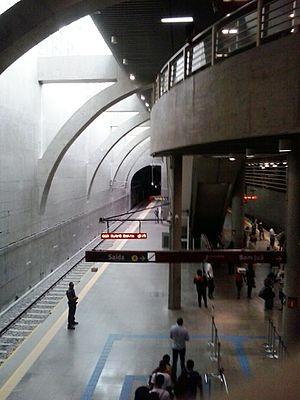
Salvador, appelée aussi Salvador de Bahia, est une ville du Brésil, capitale de l'État de Bahia. Elle est située dans l'Est du pays sur une péninsule bordant la baie de Tous les Saints sur l'océan Atlantique. C'est le port principal de la région Recôncavo Baiano. Avec 2 902 927 habitants en 2014, c'est la plus grande ville du nord-est brésilien et la 3ᵉ plus grande ville du pays, après São Paulo et Rio de Janeiro.